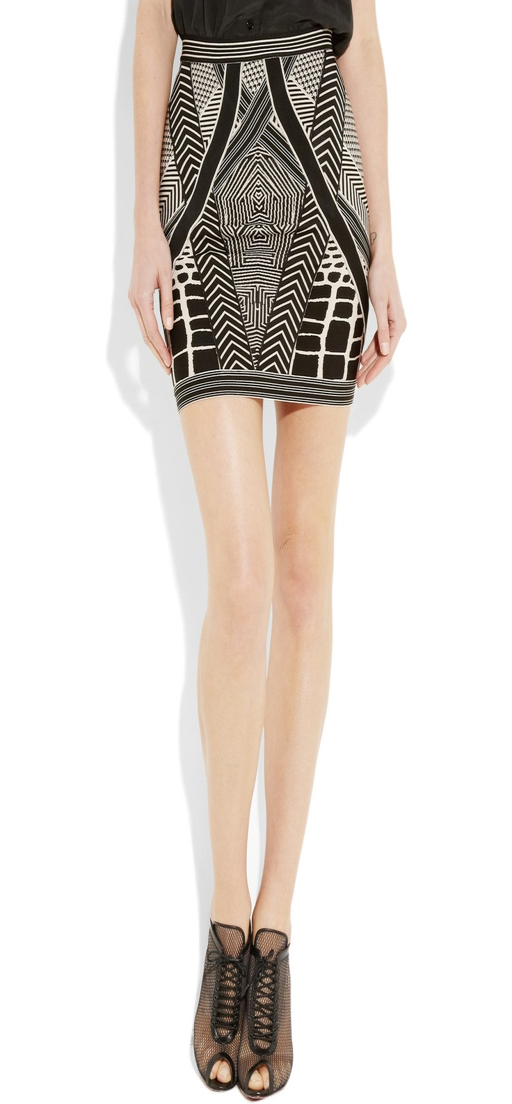
i 'm pretty sure i need this skirt in my life .